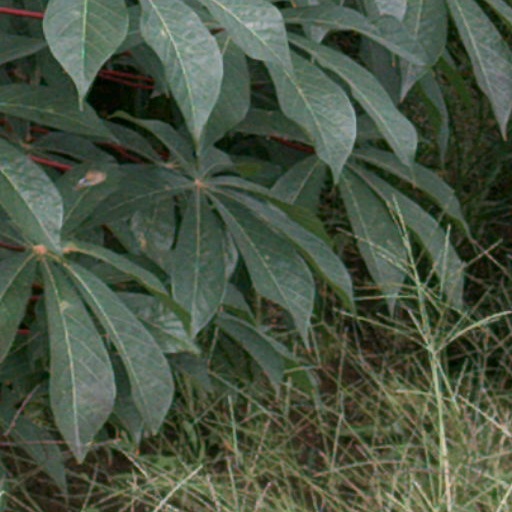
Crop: cassava